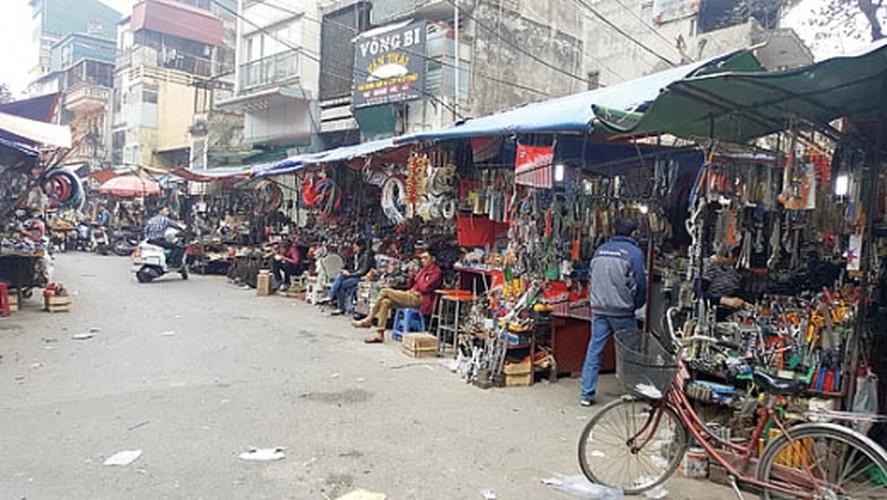
đây là khung cảnh xuất hiện ở bên trong một khu chợ